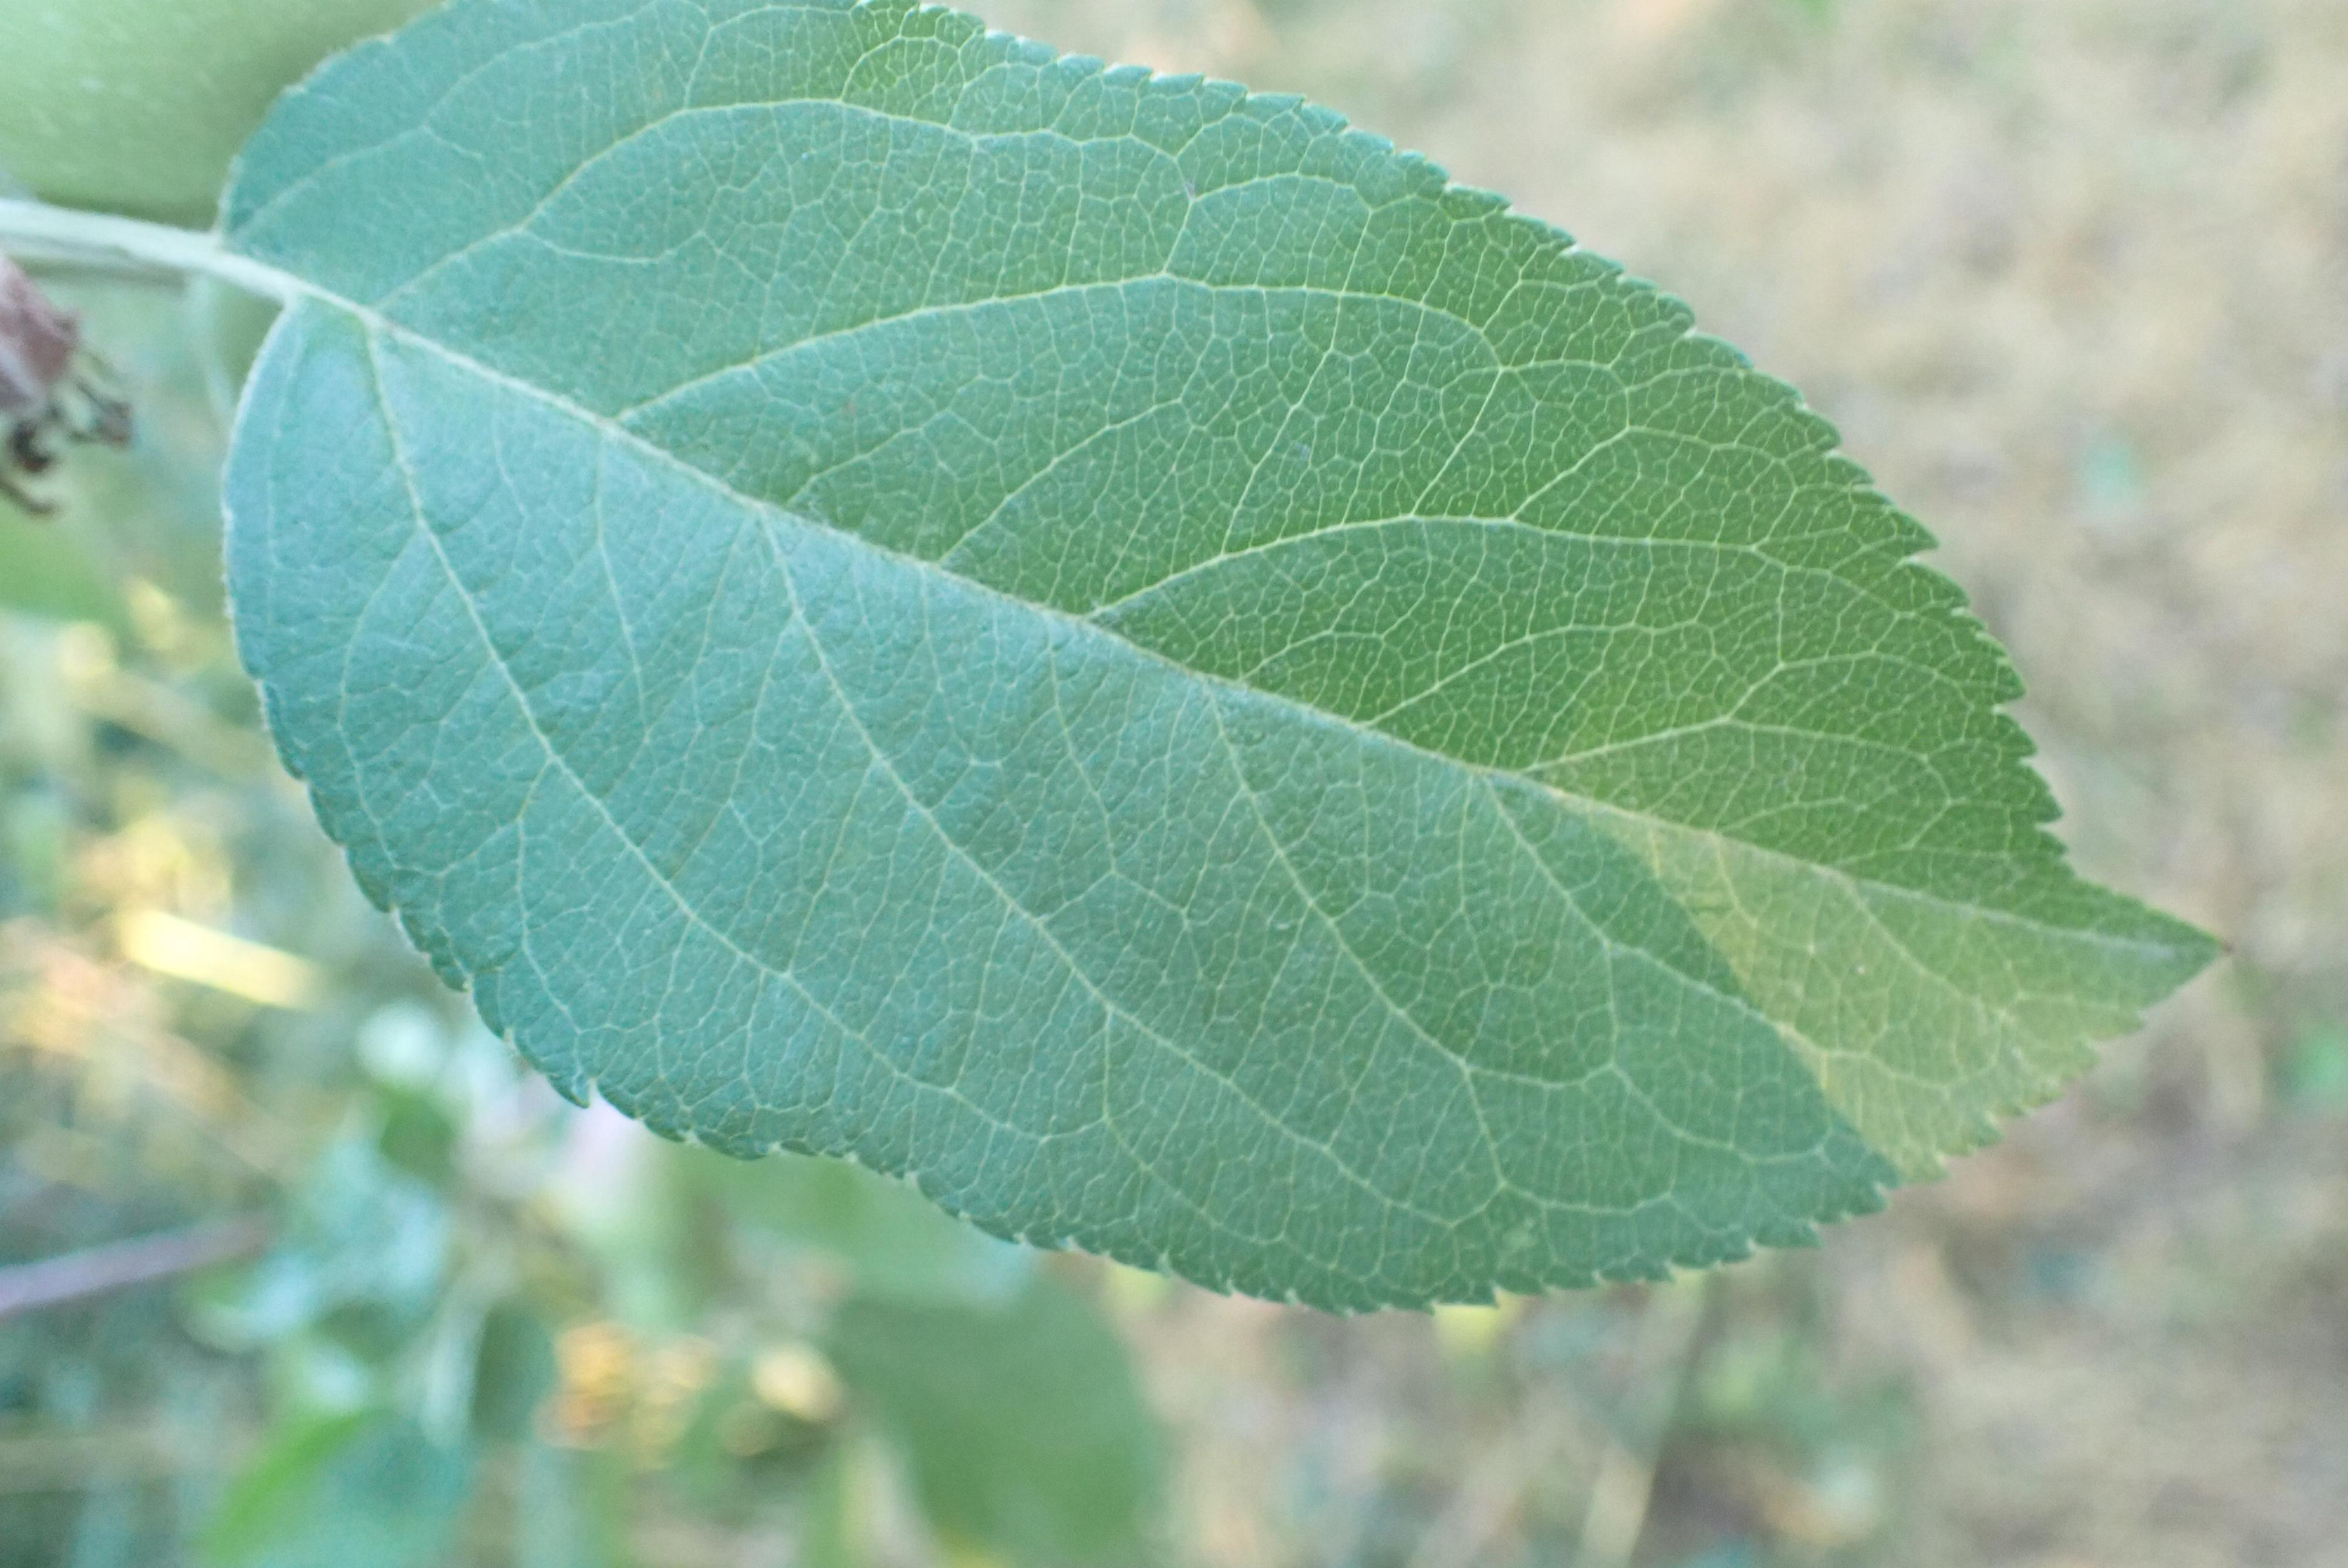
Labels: healthy